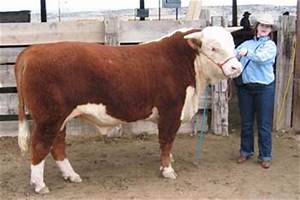
Label: mucca